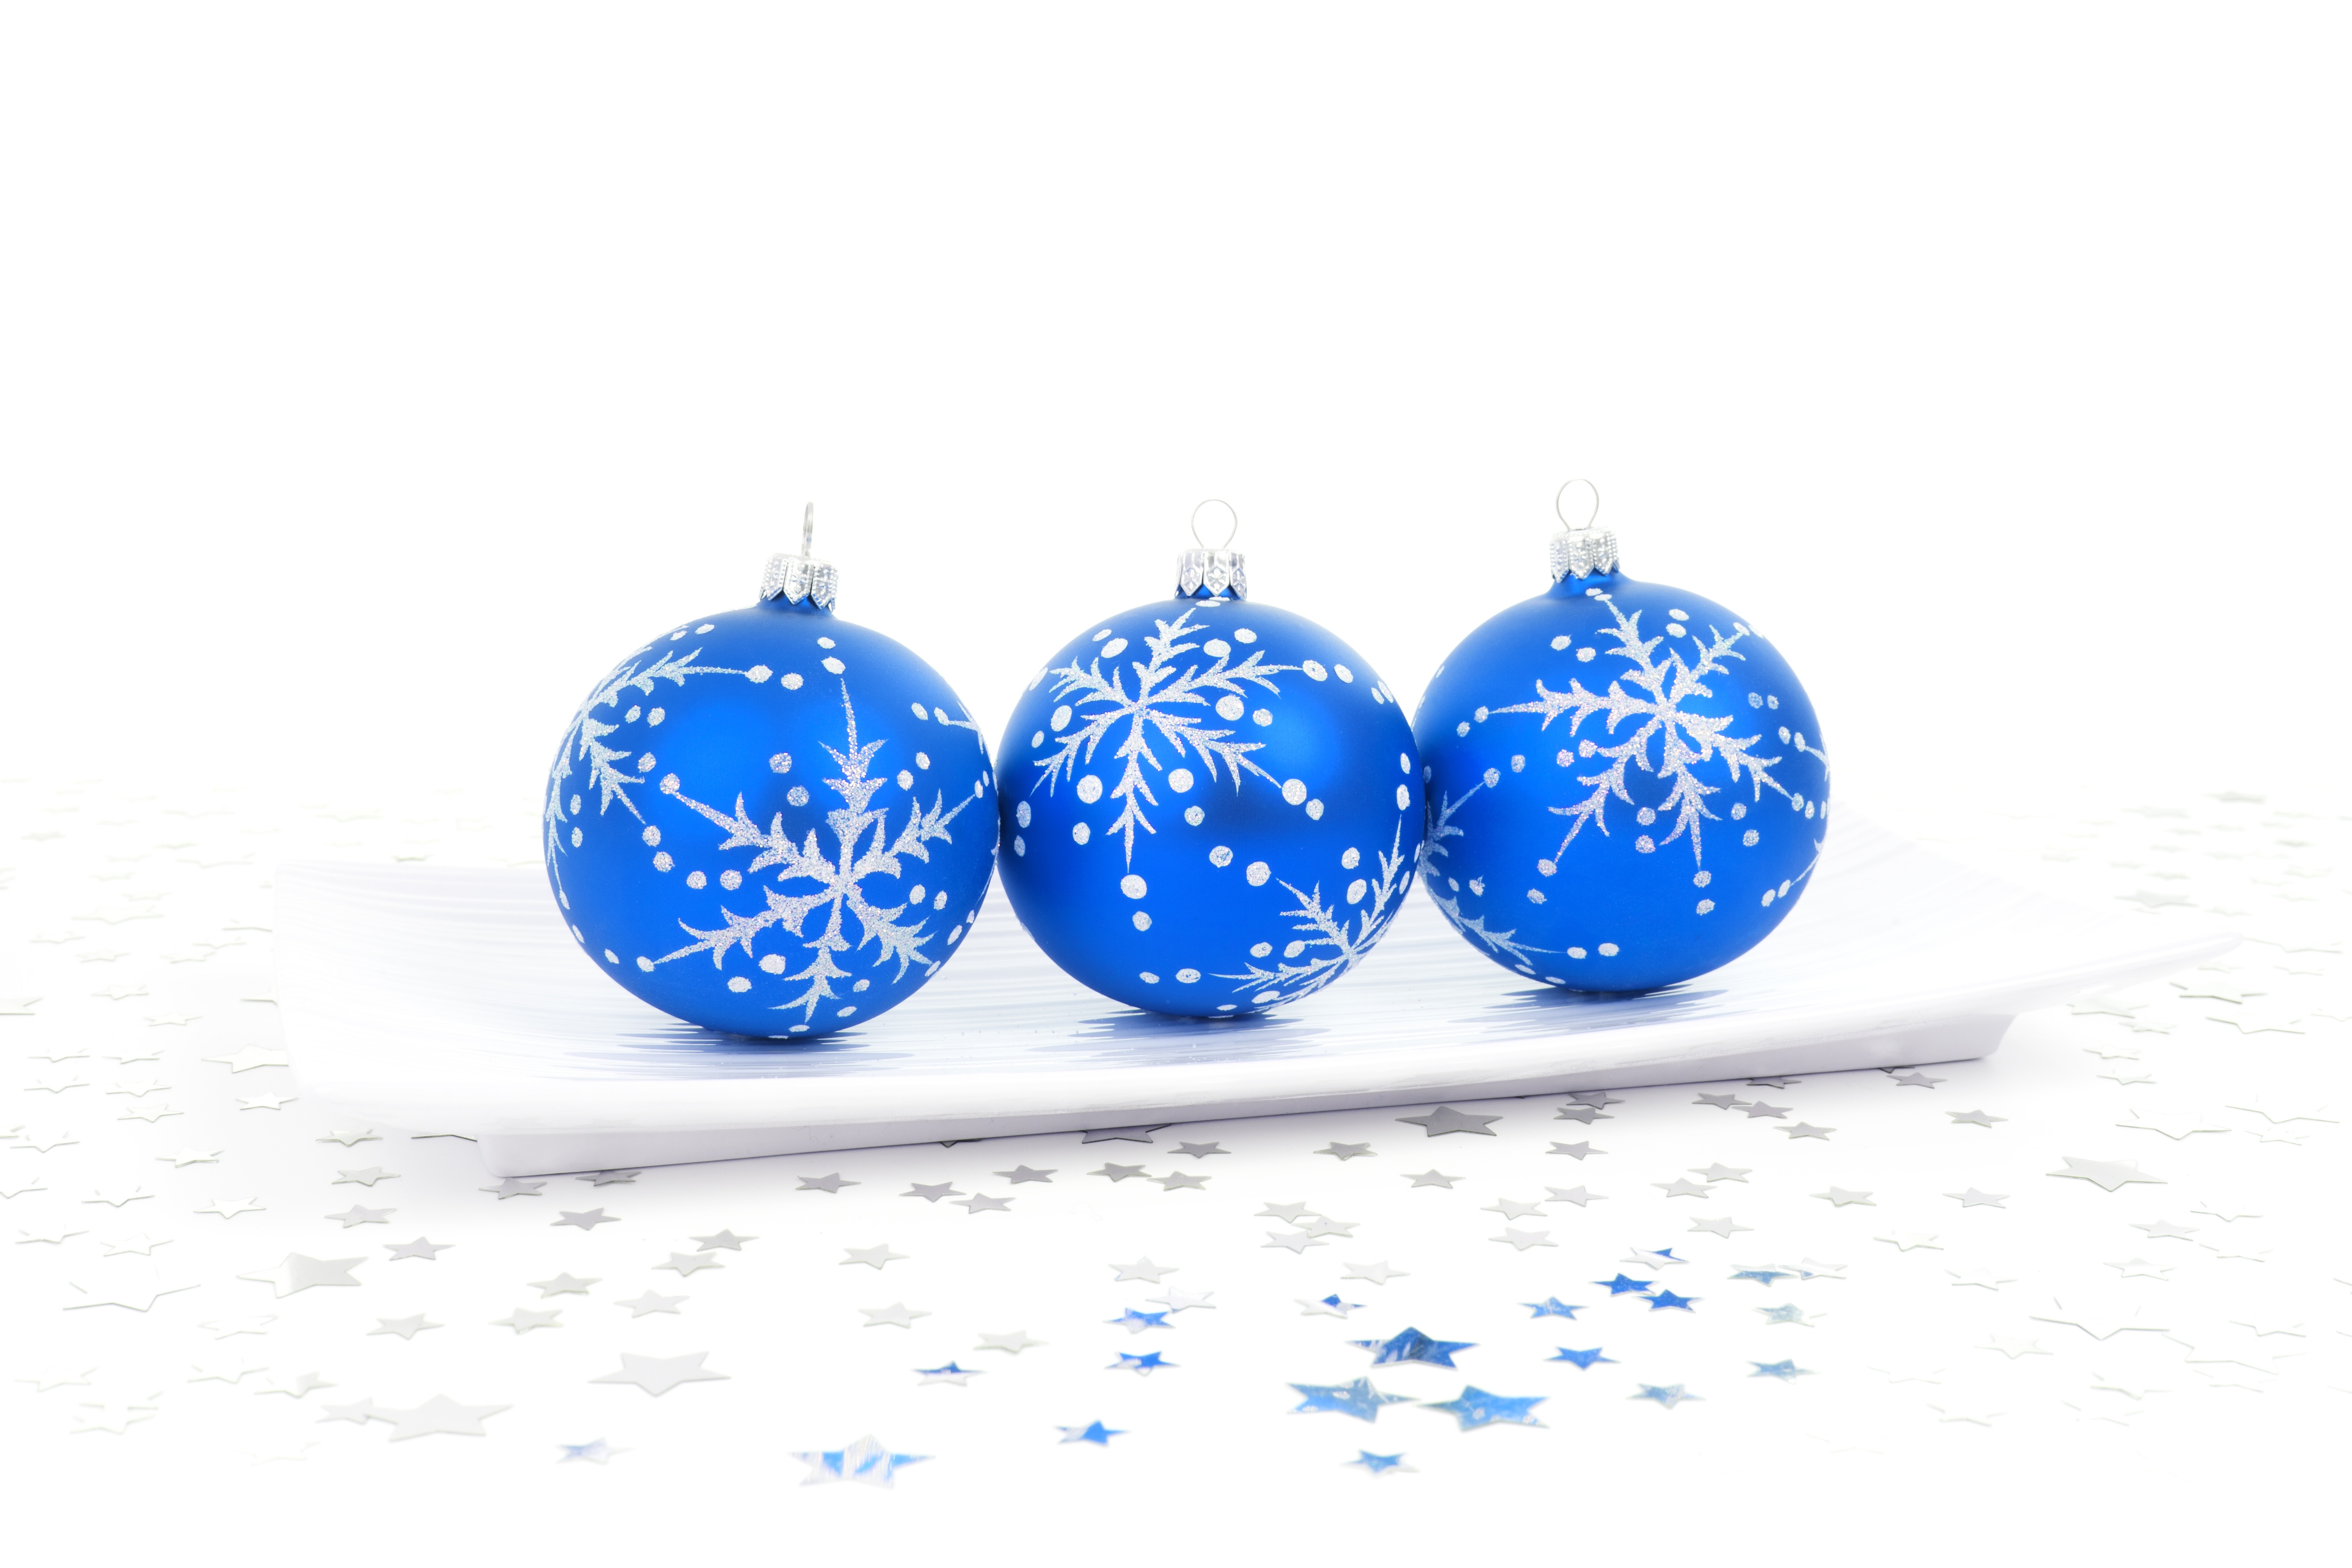
white, star, glass, decoration, food, holiday, plate, blue, christmas, decor, season, festive, bauble, christmas decoration, illustration, three, stars, decorative, seasonal, ball, xmas, shape, easter egg